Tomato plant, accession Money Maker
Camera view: bottom (45 deg); turntable rotation: 120 degrees
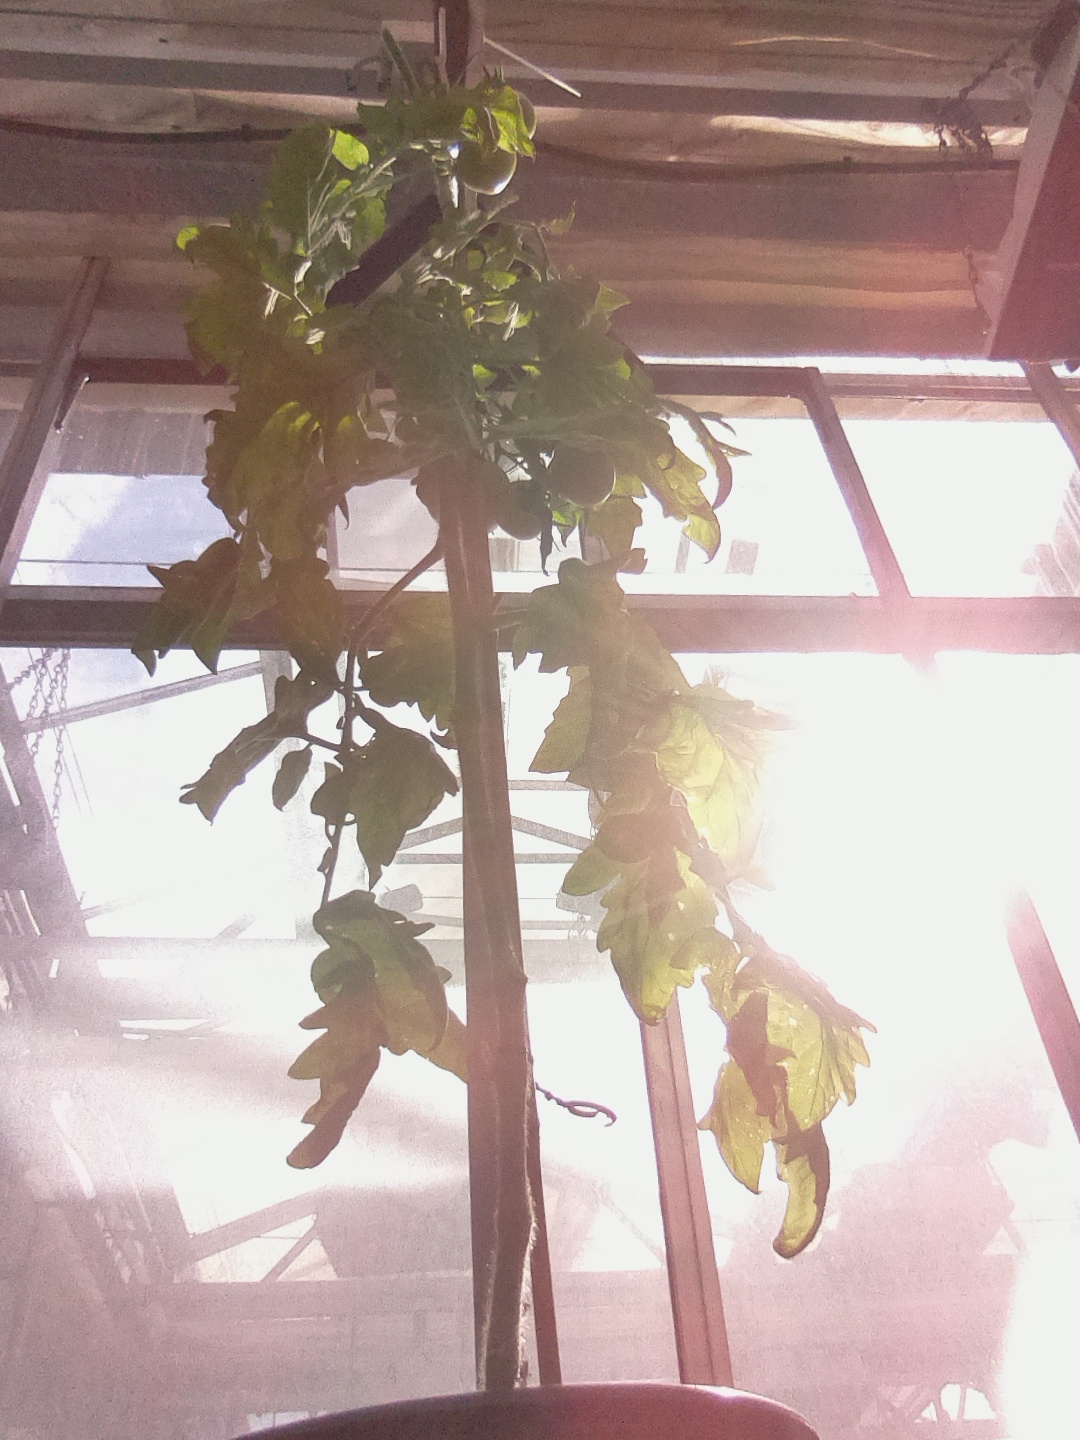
BBCH growth stage 75: 50%-60% of final fruit size